Oconee Fall Line Technical College

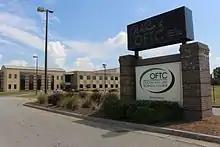

OFTC was created on July 1, 2011, as a result of the merger of Sandersville Technical College and Heart of Georgia Technical College. The merger was part of a statewide plan to reduce costs in the Technical College System of Georgia.